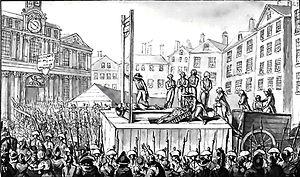
Supplice de neuf émigrés en octobre 1793
L'influence de la pensée bergsonnienne chez Joseph Malègue est soulignée par plusieurs commentateurs, notamment Charles Moeller, Jean Lebrec, Jacques Chevalier.
Le Conte de deux cités, parfois intitulé en français Le Conte de deux villes ou Paris et Londres en 1793, est un roman de Charles Dickens publié en feuilleton hebdomadaire du 30 avril au 25 novembre 1859 dans la revue All the Year Round que Dickens vient de fonder ; dans le même temps, il paraît en fascicules mensuels avec des illustrations de Phiz, et aux États-Unis dans Harper's Weekly, mais avec un léger décalage.
La guillotine est une machine de conception française, inspirée d’anciens modèles de machines à décapitation, et qui fut utilisée en France pour l’application officielle de la peine de mort par décapitation, puis dans certains cantons de Suisse, en Grèce, en Suède, en Belgique et en Allemagne. En France, une guillotine fonctionna à la prison des Baumettes pour la dernière fois en septembre 1977, et fut remisée définitivement, après l’abolition de la peine de mort en 1981, au Centre pénitentiaire de Marseille.